Daisy Bindi

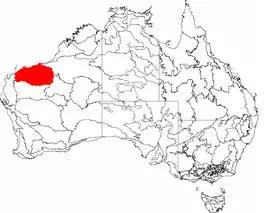
The Pilbara region shown in red

The Pilbara strike was one of Australia's longest, and changed the structure of labour relations in the state of Western Australia. Bindi helped win Aboriginal workers fairer pay and better working conditions.